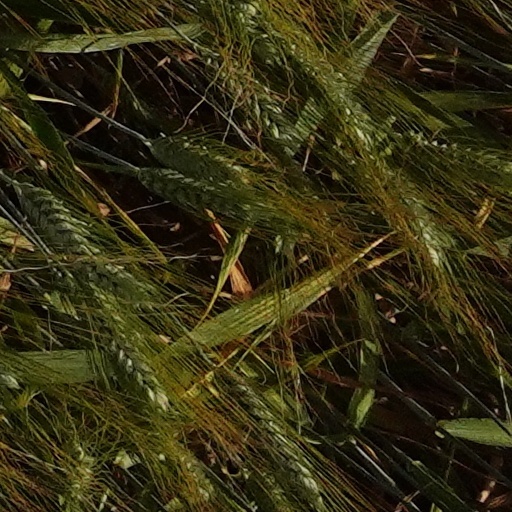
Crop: wheat